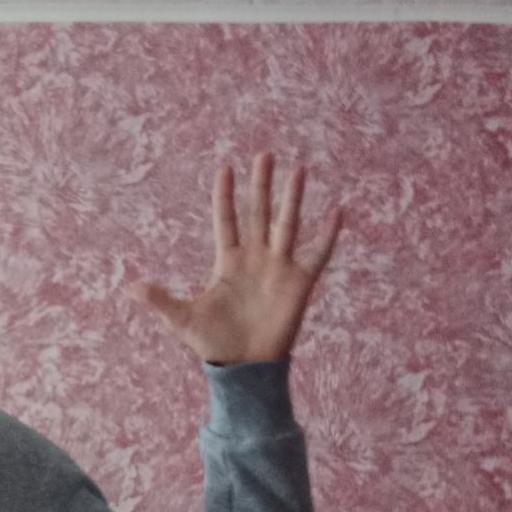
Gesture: palm